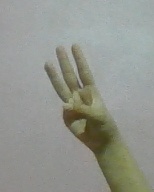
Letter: thaa